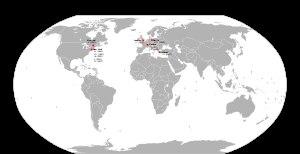
Le Groupe d'experts des Nations unies pour les noms géographiques est un groupe d'experts internationaux dépendant de l'Organisation des Nations unies, dont les objectifs sont de traiter des problèmes de normalisation des noms géographiques mondiaux et de soumettre des suggestions et recommandations pour une standardisation.